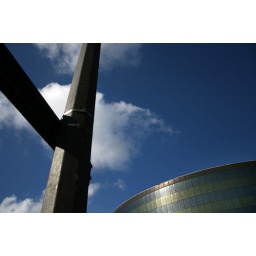
part of a college project a while back. shot this looking at the glass building in hull